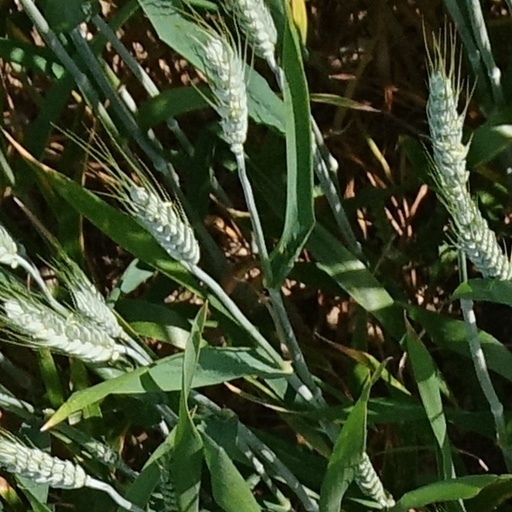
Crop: wheat